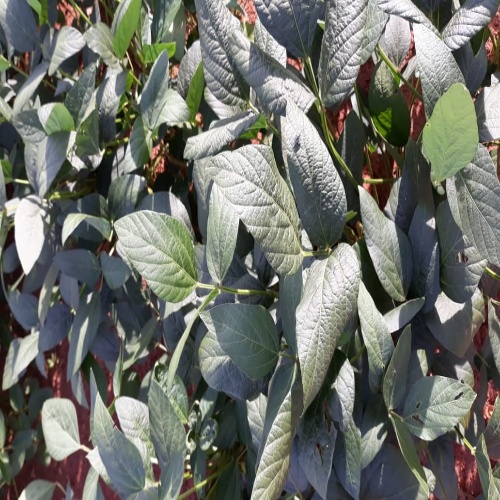
Label: Caterpillar